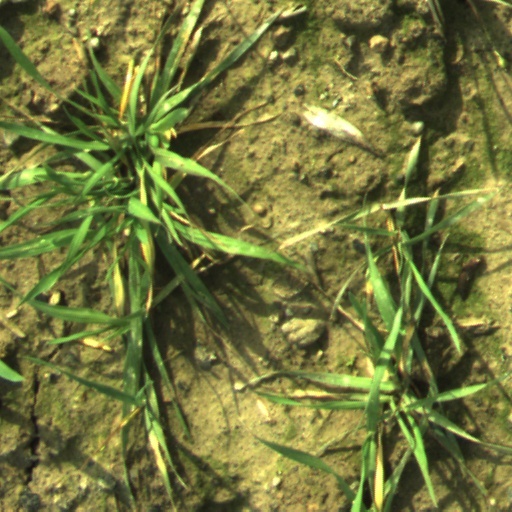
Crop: wheat